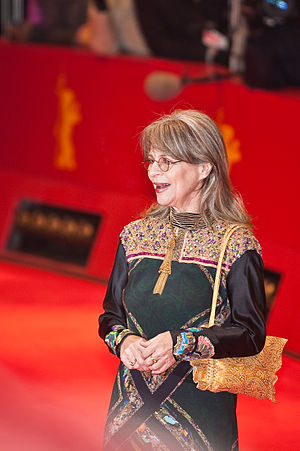
Cornelia Froboess
Cornelia Froboess ved Berlinalen 2010
Cornelia Froboess er en tysk skuespiller og teenageidol fra 1950'erne og 1960'erne. I den periode medvirkede hun i en række musikfilm, især da rock'n'roll-bølgen havde ramt Tyskland. Hun spillede ofte en typisk berlinerpige, der kæmpede med sine forældre for sin selvstændighed.